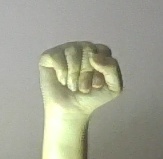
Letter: saad